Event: Nepal Earthquake
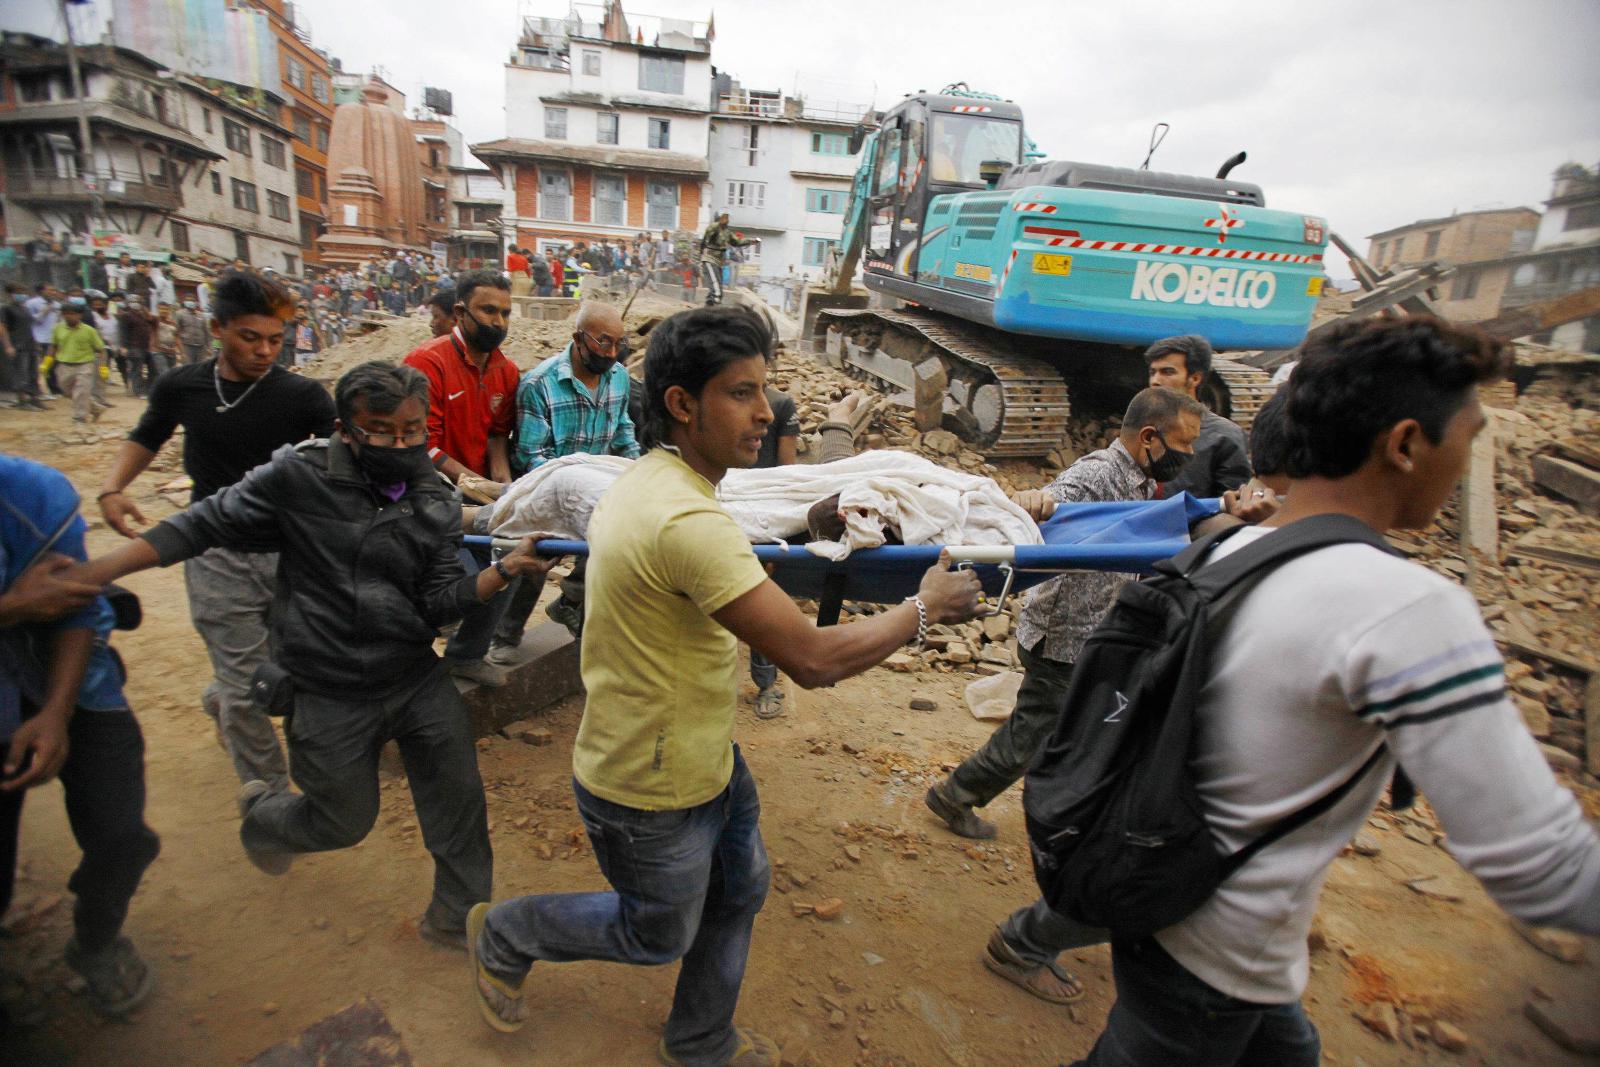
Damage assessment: damage